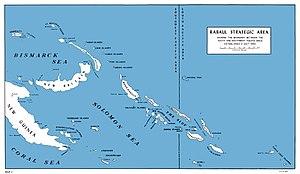
La bataille du cap Espérance, également appelée seconde bataille de l'île de Savo dans les sources japonaises, qui eut lieu les 11 et 12 octobre 1942 fut le troisième engagement naval entre la Marine impériale japonaise et la marine américaine durant la bataille de Guadalcanal dans le théâtre Pacifique de la Seconde Guerre mondiale.